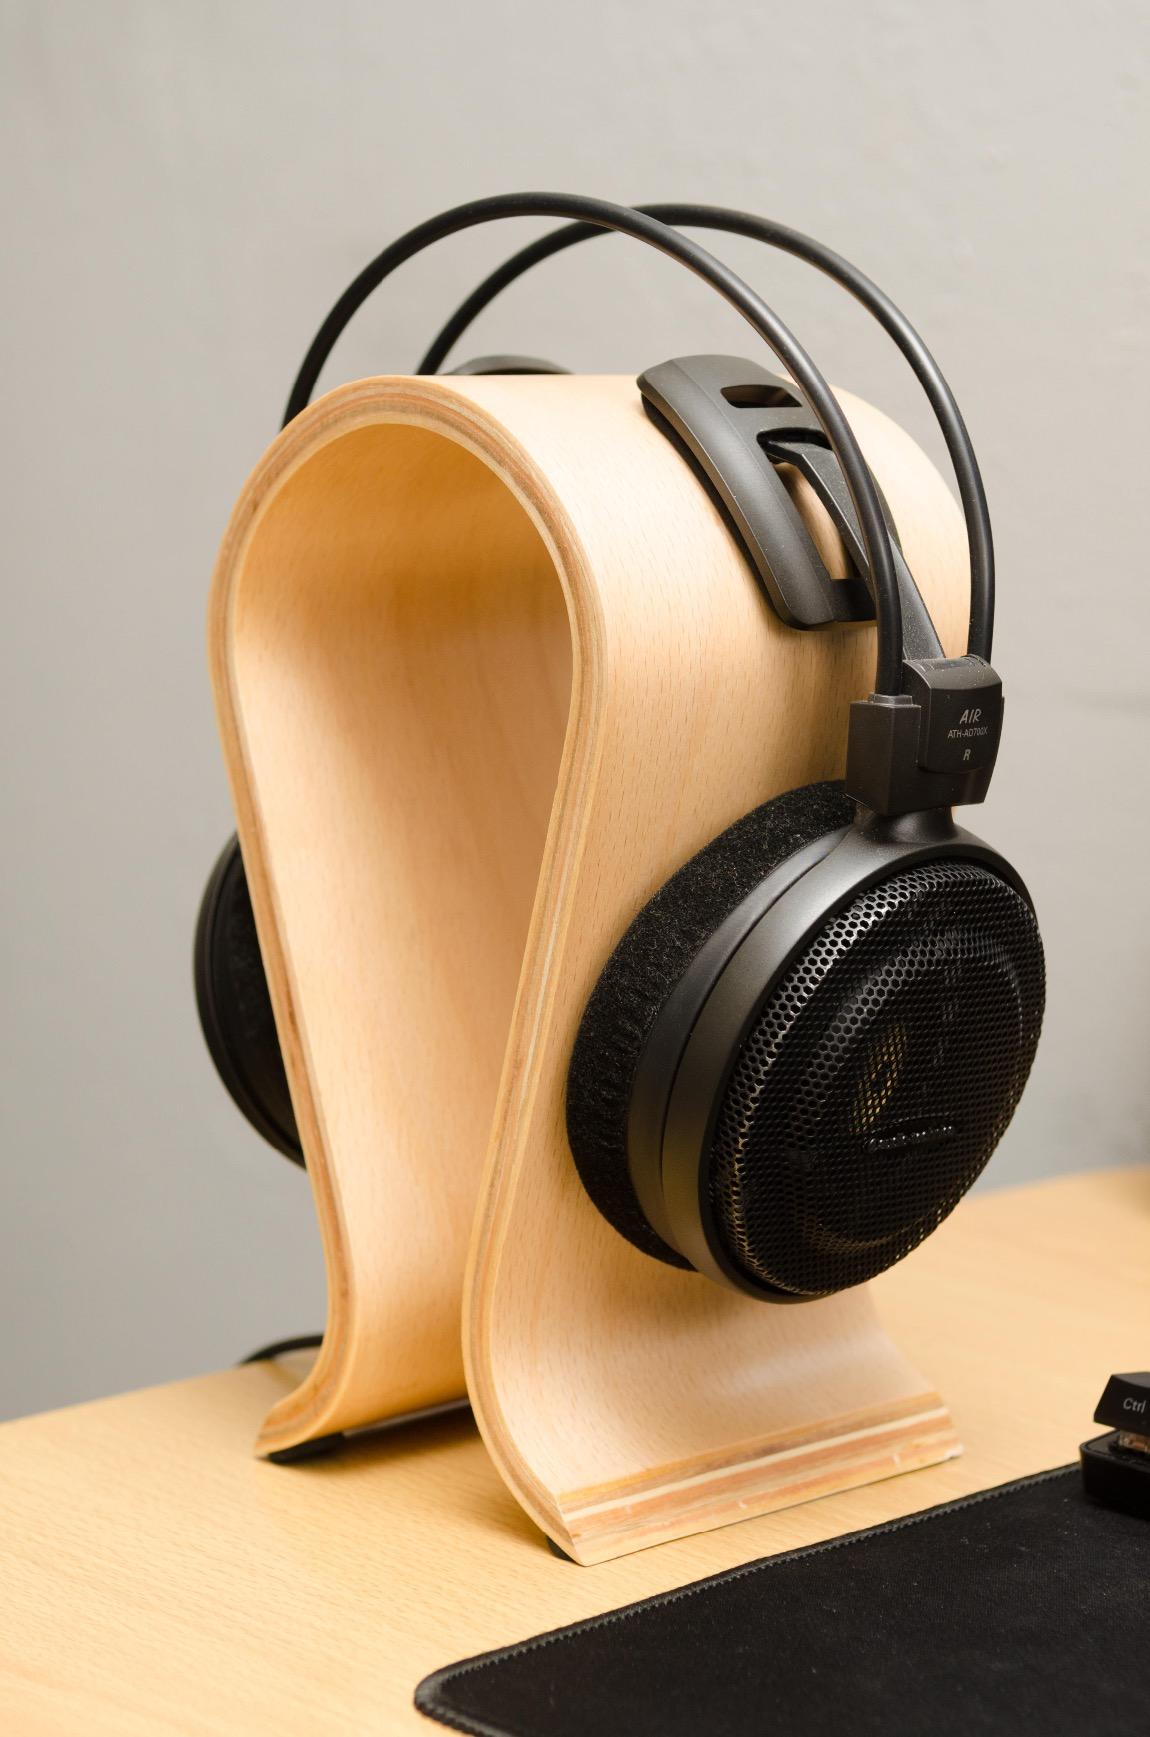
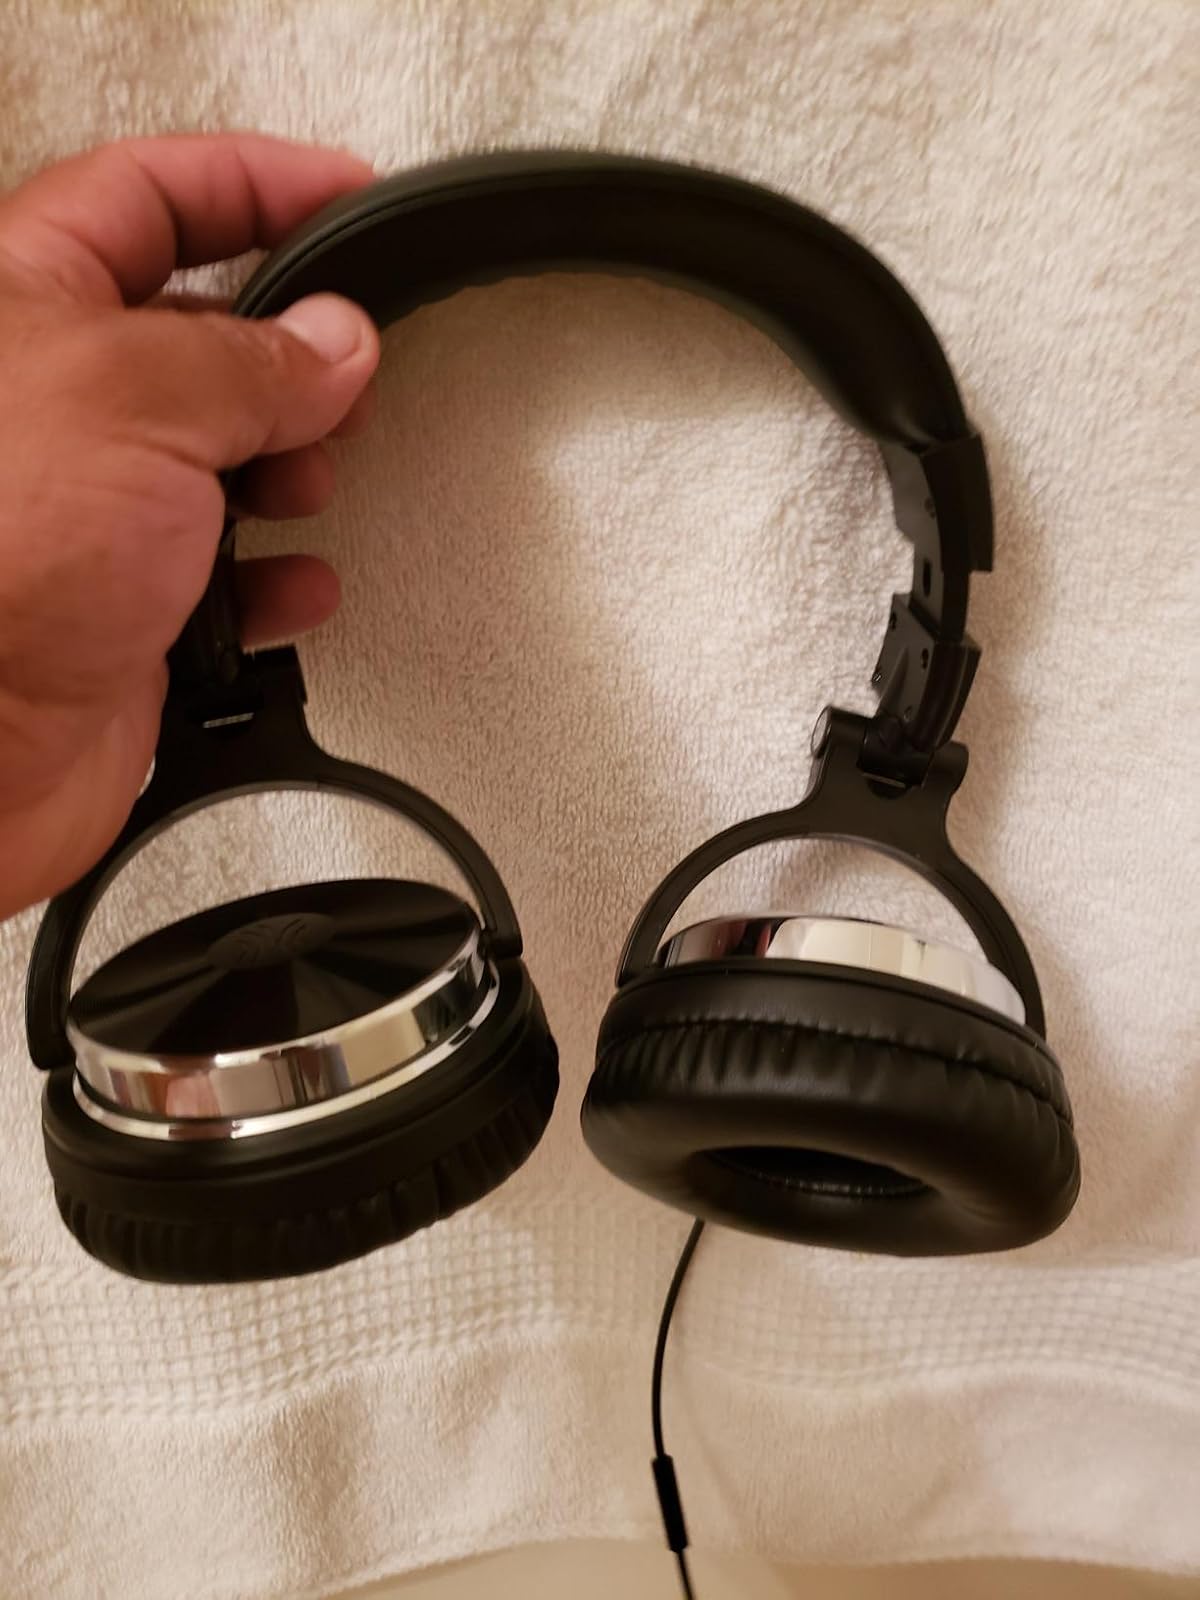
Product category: headphones
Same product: no